Insects as food

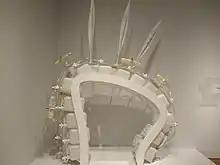
Cricket Shelter Modular Edible Insect Farm, designed by Terreform ONE

The organoleptic characteristics of edible insects vary between species and are influenced by environment. For instance, aquatic edible insects such as water boatmen (family Corixidae) and dragonfly larvae have a fish flavor, while diving beetles taste more like clams. Environment is not always a predictor of flavor, as terrestrial edible insects may also exhibit fish-like flavors (e.g. crickets, grasshoppers). Over 400 volatile compounds responsible for the aroma and flavor of edible insects have been identified. Pheromone chemicals contribute to pungent aromas and flavors in some species and the presence of organic acids (like formic acid in ants) makes some species taste sour. Organoleptic characteristics are dependent on the development stage of the insect (egg, larva, pupa, nymph, or adult) and may change significantly as an insect matures. For example, texture can change from soft to crunchy as an insect develops from larva to adult due to increasing exoskeletal chitin. Cooking method is considered the strongest influence on the final flavor of edible insects. Wet-cooking methods such as scalding or steaming remove pheromones and odor compounds, resulting in a milder flavor, while dry-cooking methods such as frying and roasting introduce more complex flavors.